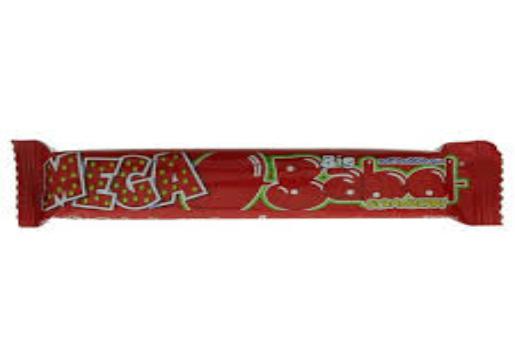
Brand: BigBabol
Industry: Food